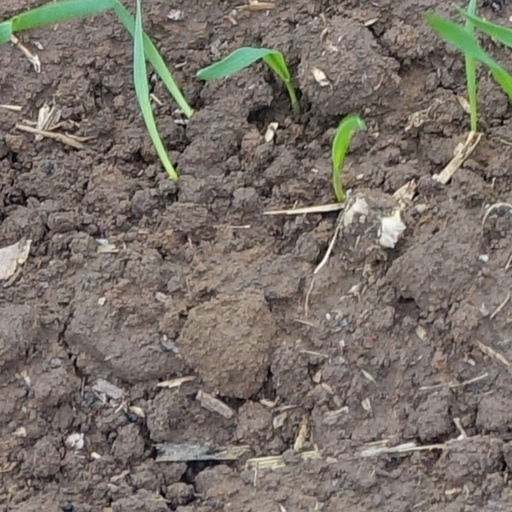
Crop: wheat